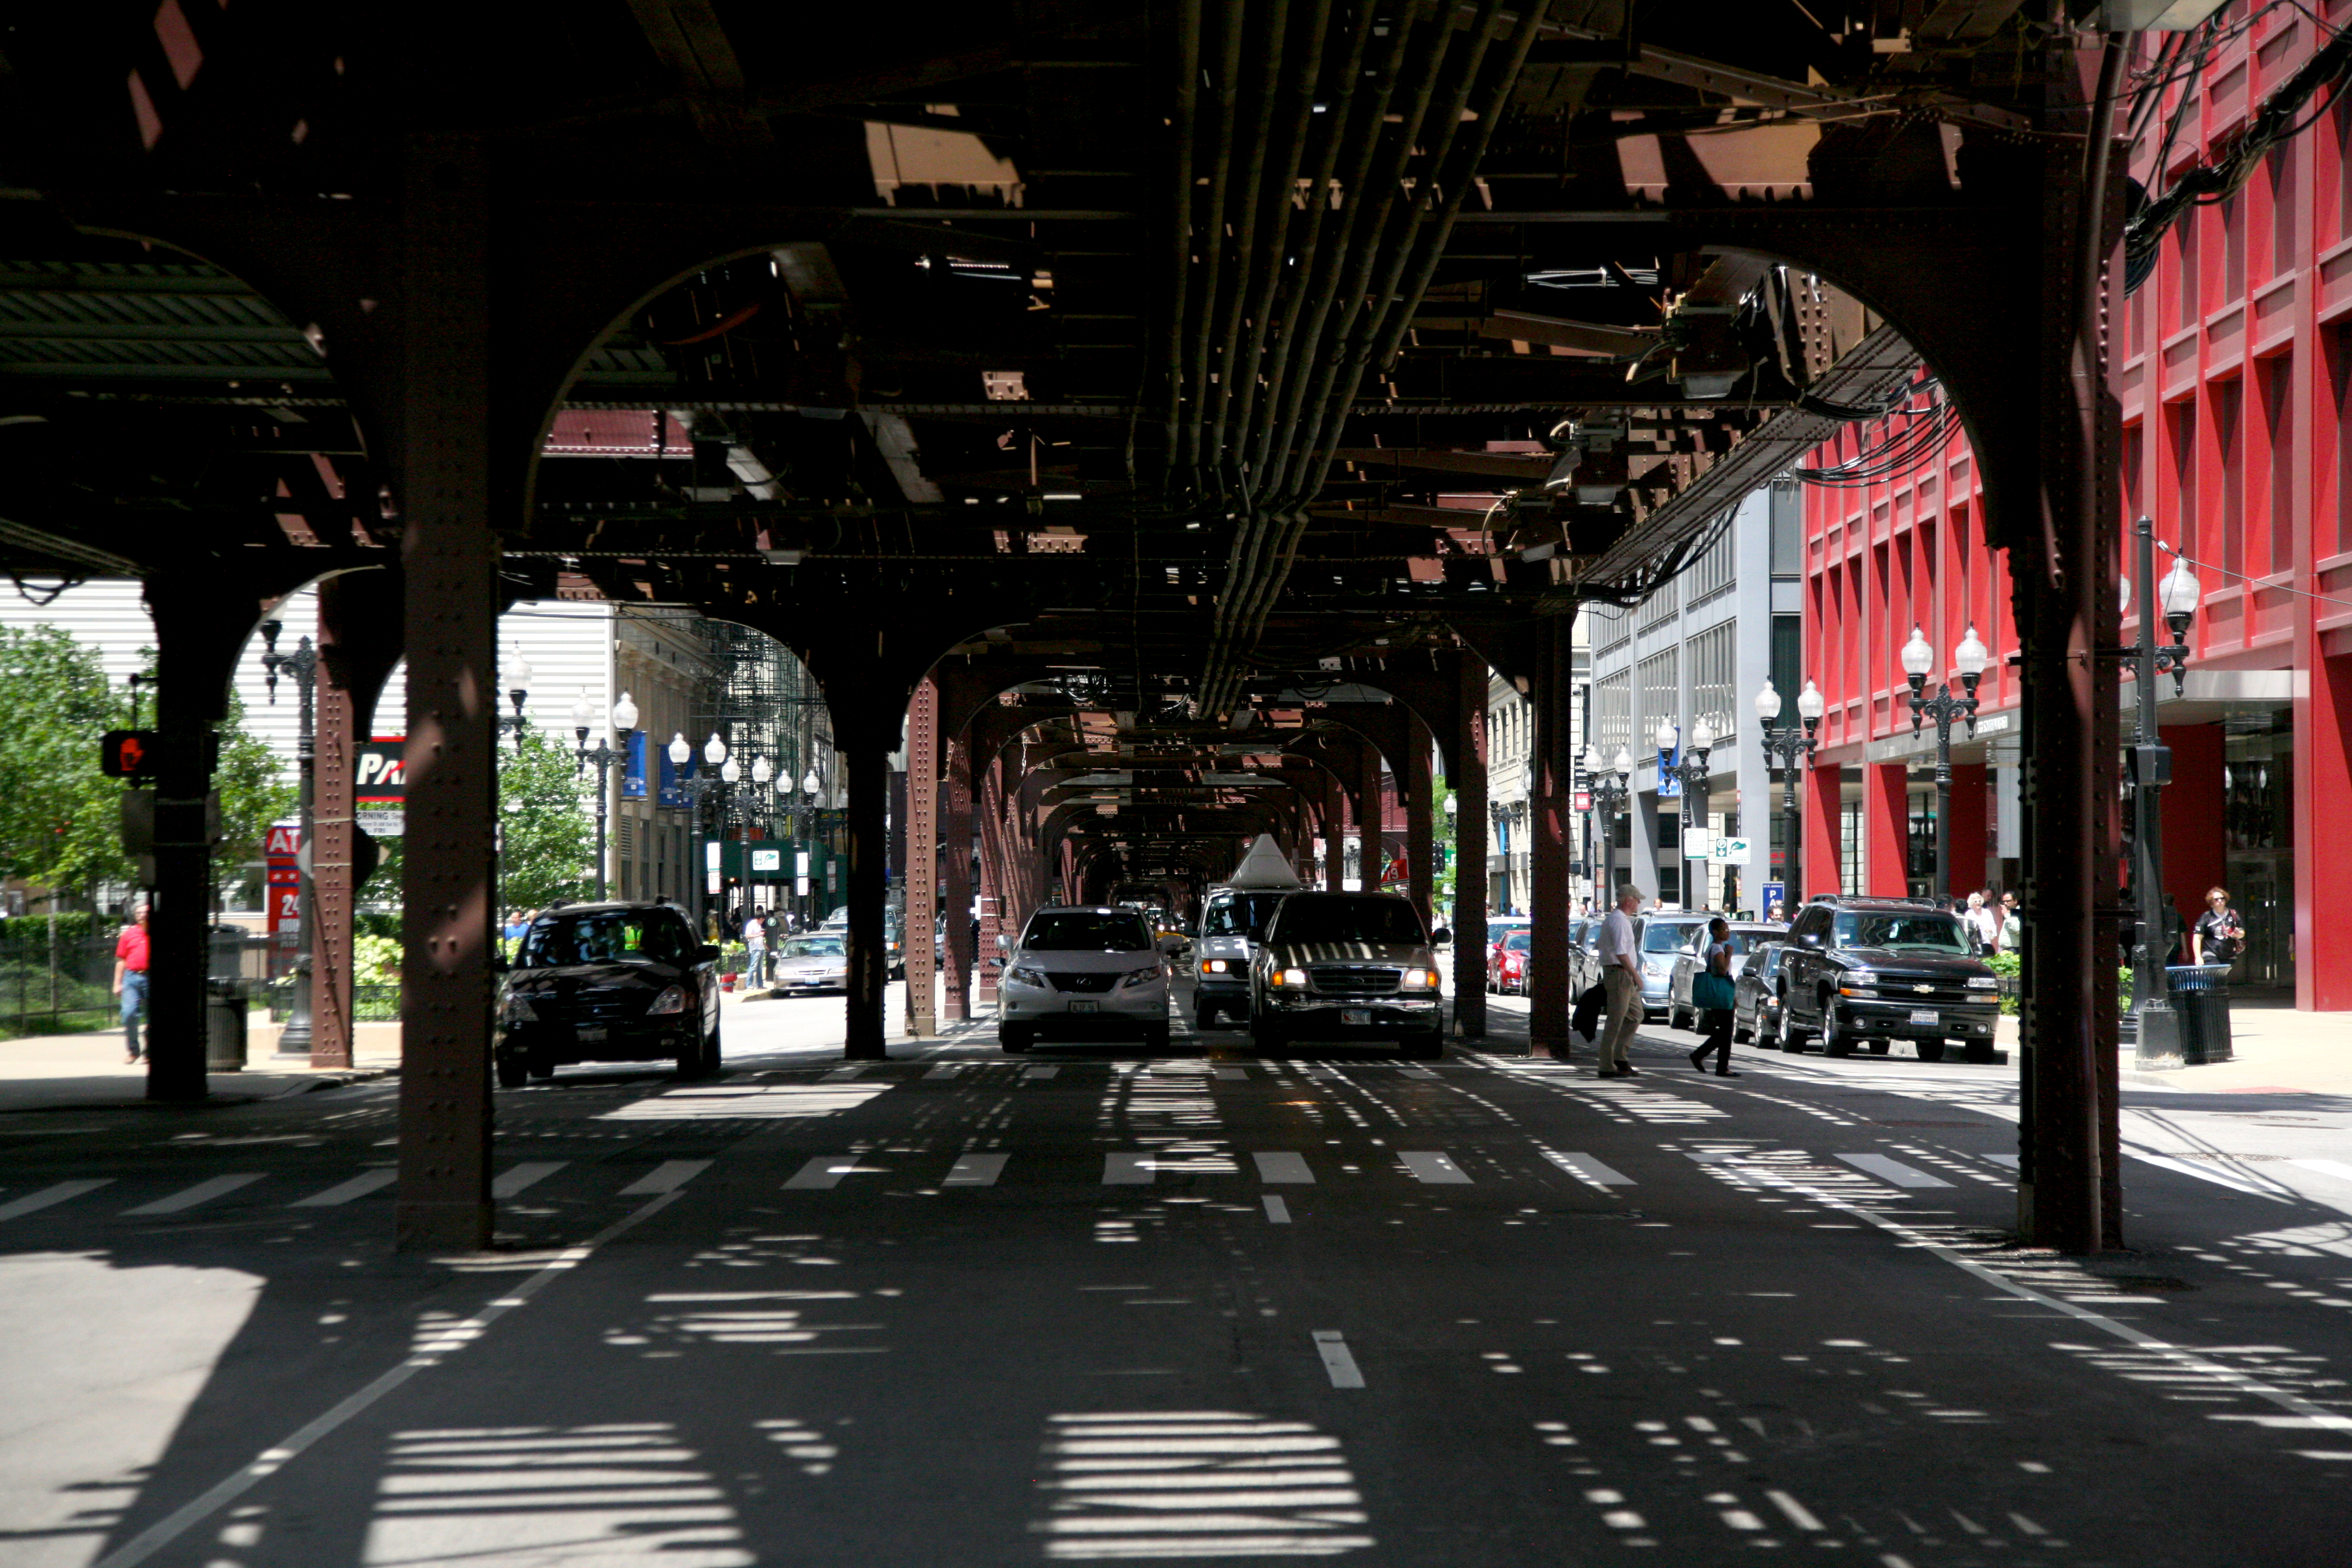
pedestrian, architecture, road, street, night, building, city, cityscape, downtown, transport, train station, chicago, lane, public transport, 5d, loop, metropolis, urban area, human settlement, metropolitan area